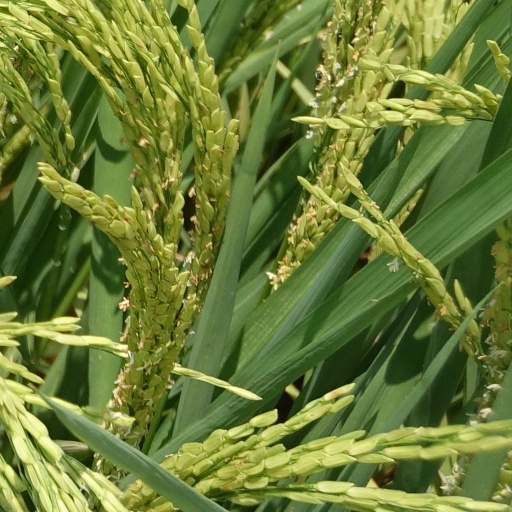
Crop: rice